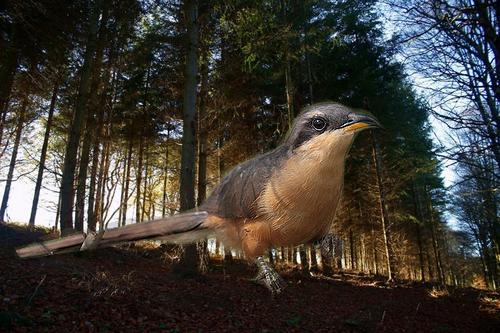
Bird species: Mangrove_Cuckoo
Bird type: landbird
Background: land